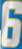
Number: 6